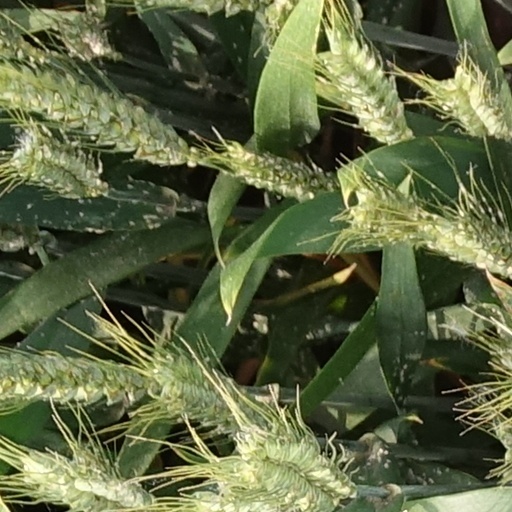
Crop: wheat